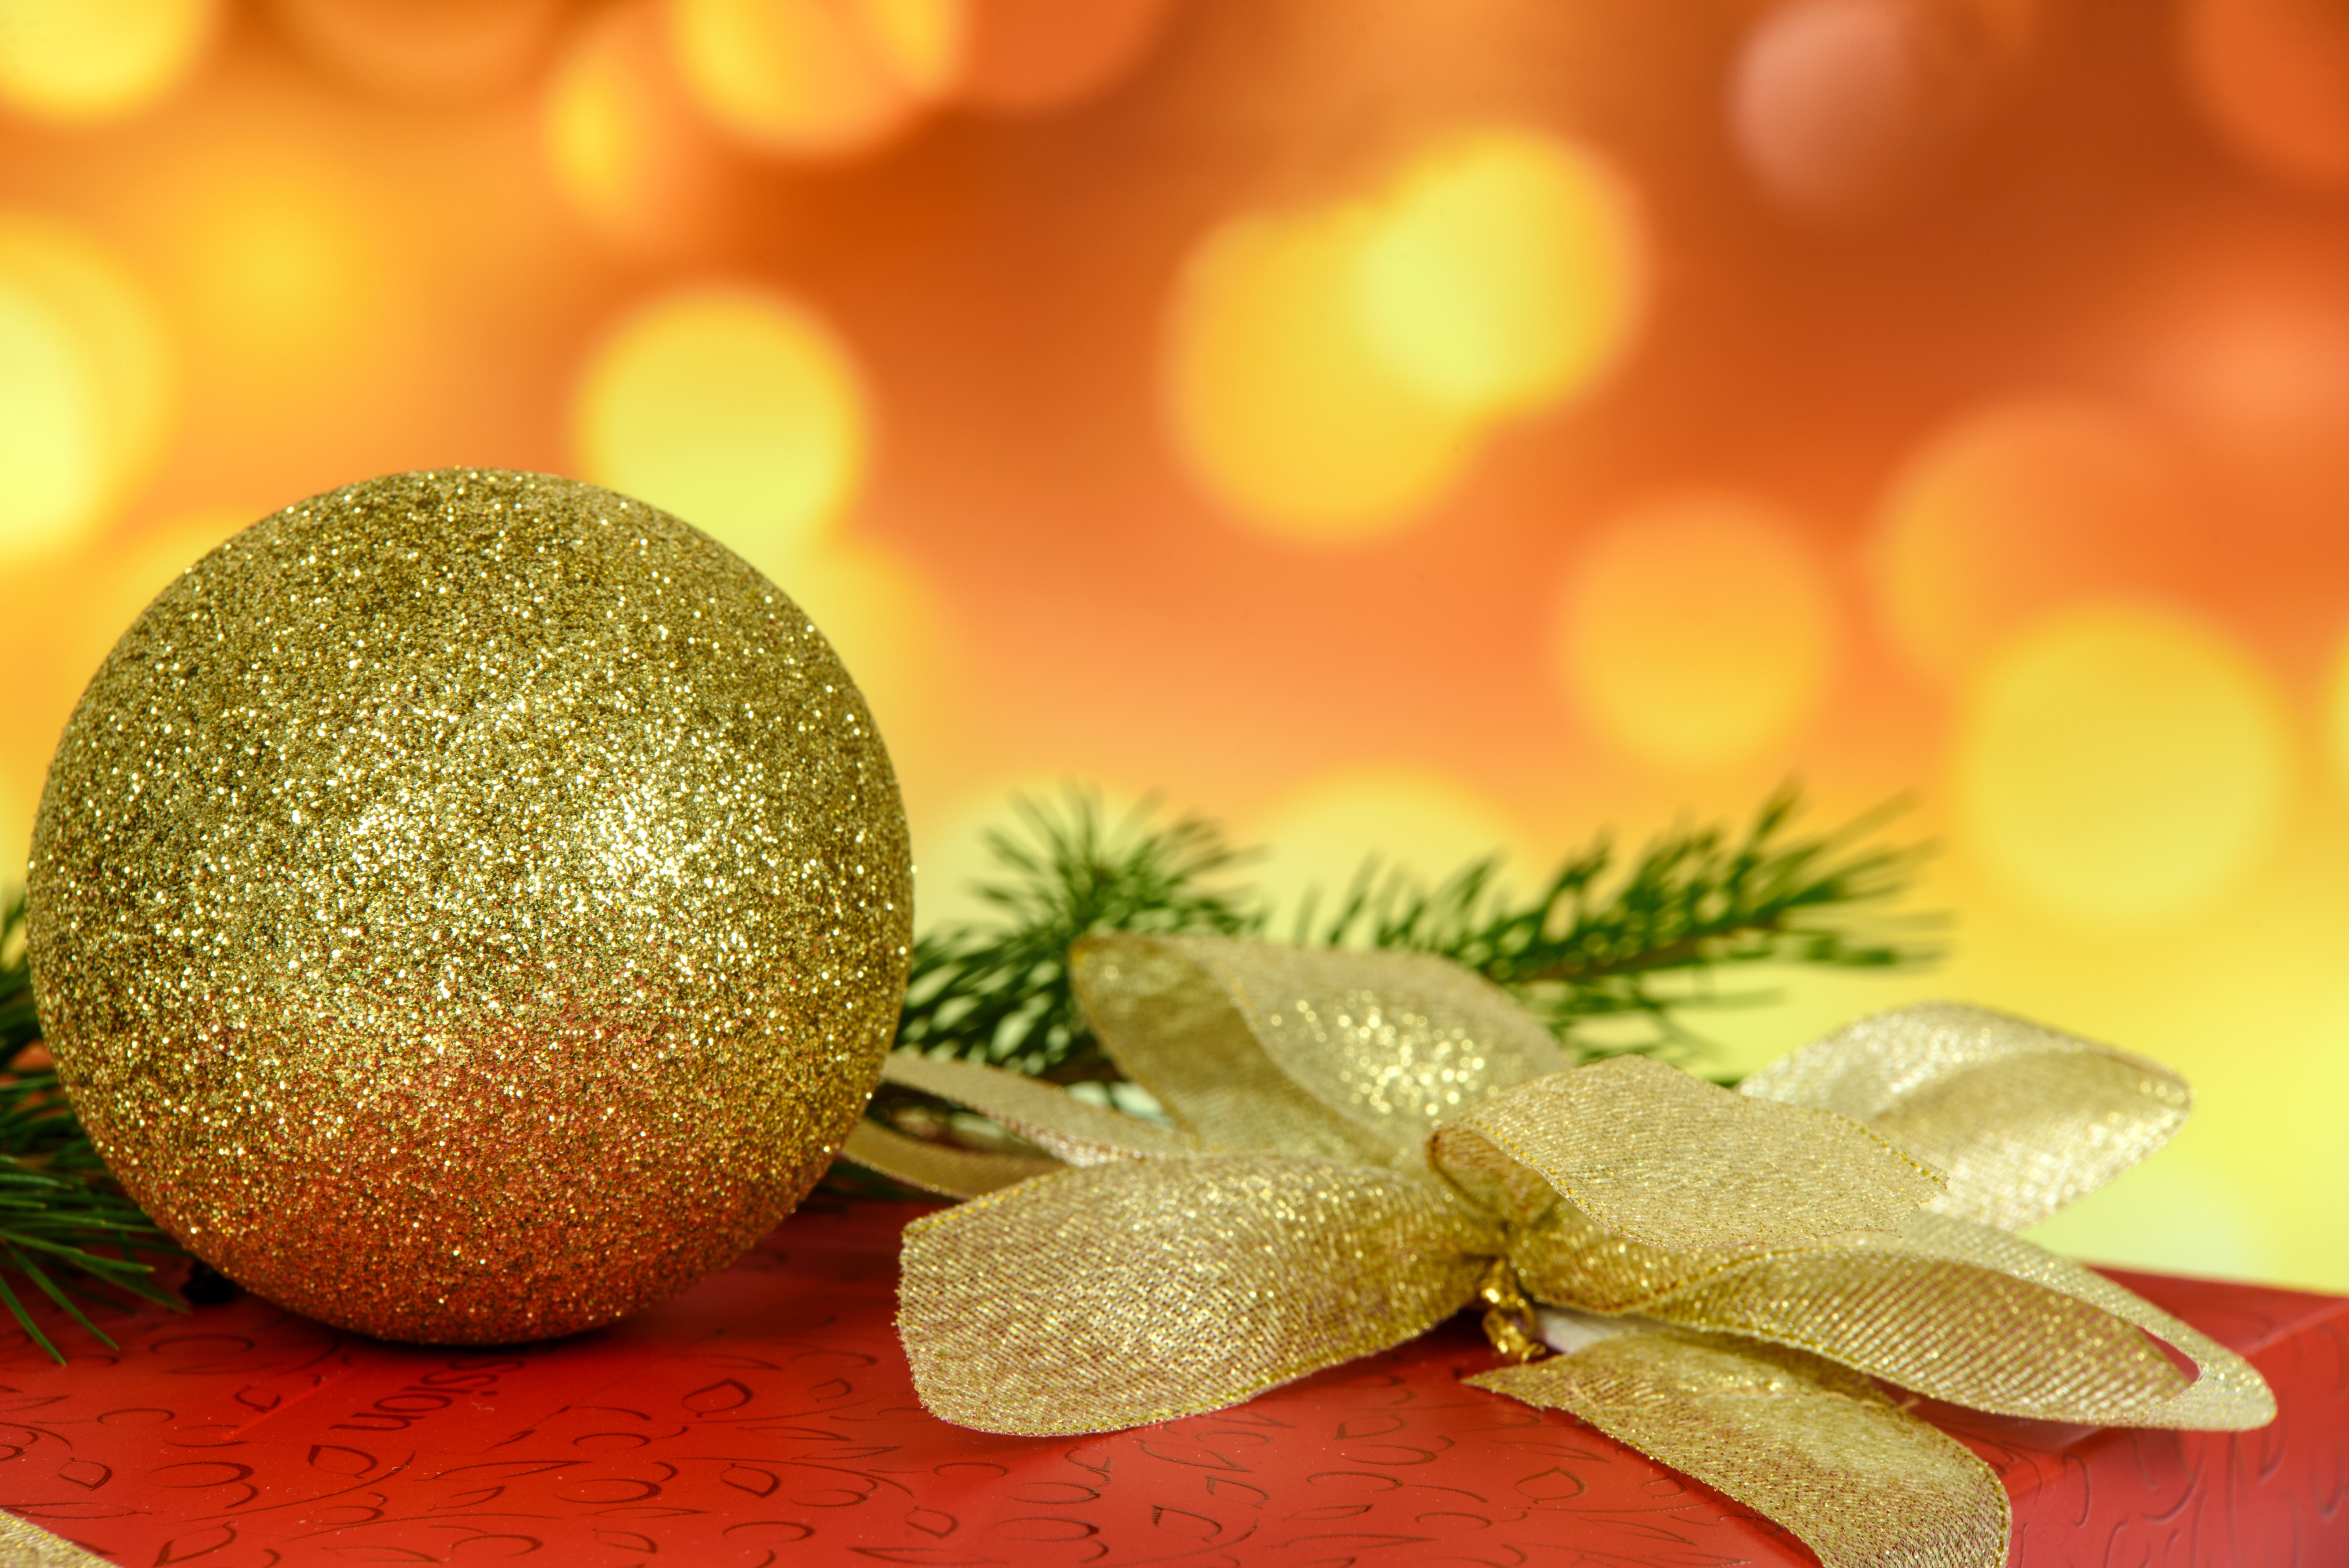
winter, bokeh, flower, petal, celebration, decoration, food, red, studio, holiday, yellow, christmas, christmas tree, bauble, ornament, close up, christmas decoration, gifts, family, lights, spruce, holidays, joy, mood, nicholas, macro photography, christmas ornaments, christmas gift, christmas baubles, the tradition of, the ribbon, holiday gifts